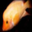
Label: aquarium_fish